Delphine Wespiser

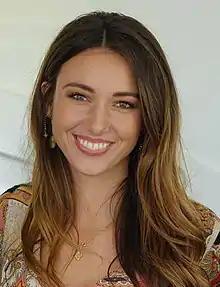
Wespiser in 2021

Delphine Wespiser (born 3 January 1992) is a French model, TV host, politician and beauty pageant titleholder. She was elected Miss Haut-Rhin 2011, Miss Alsace 2011 and Miss France 2012.